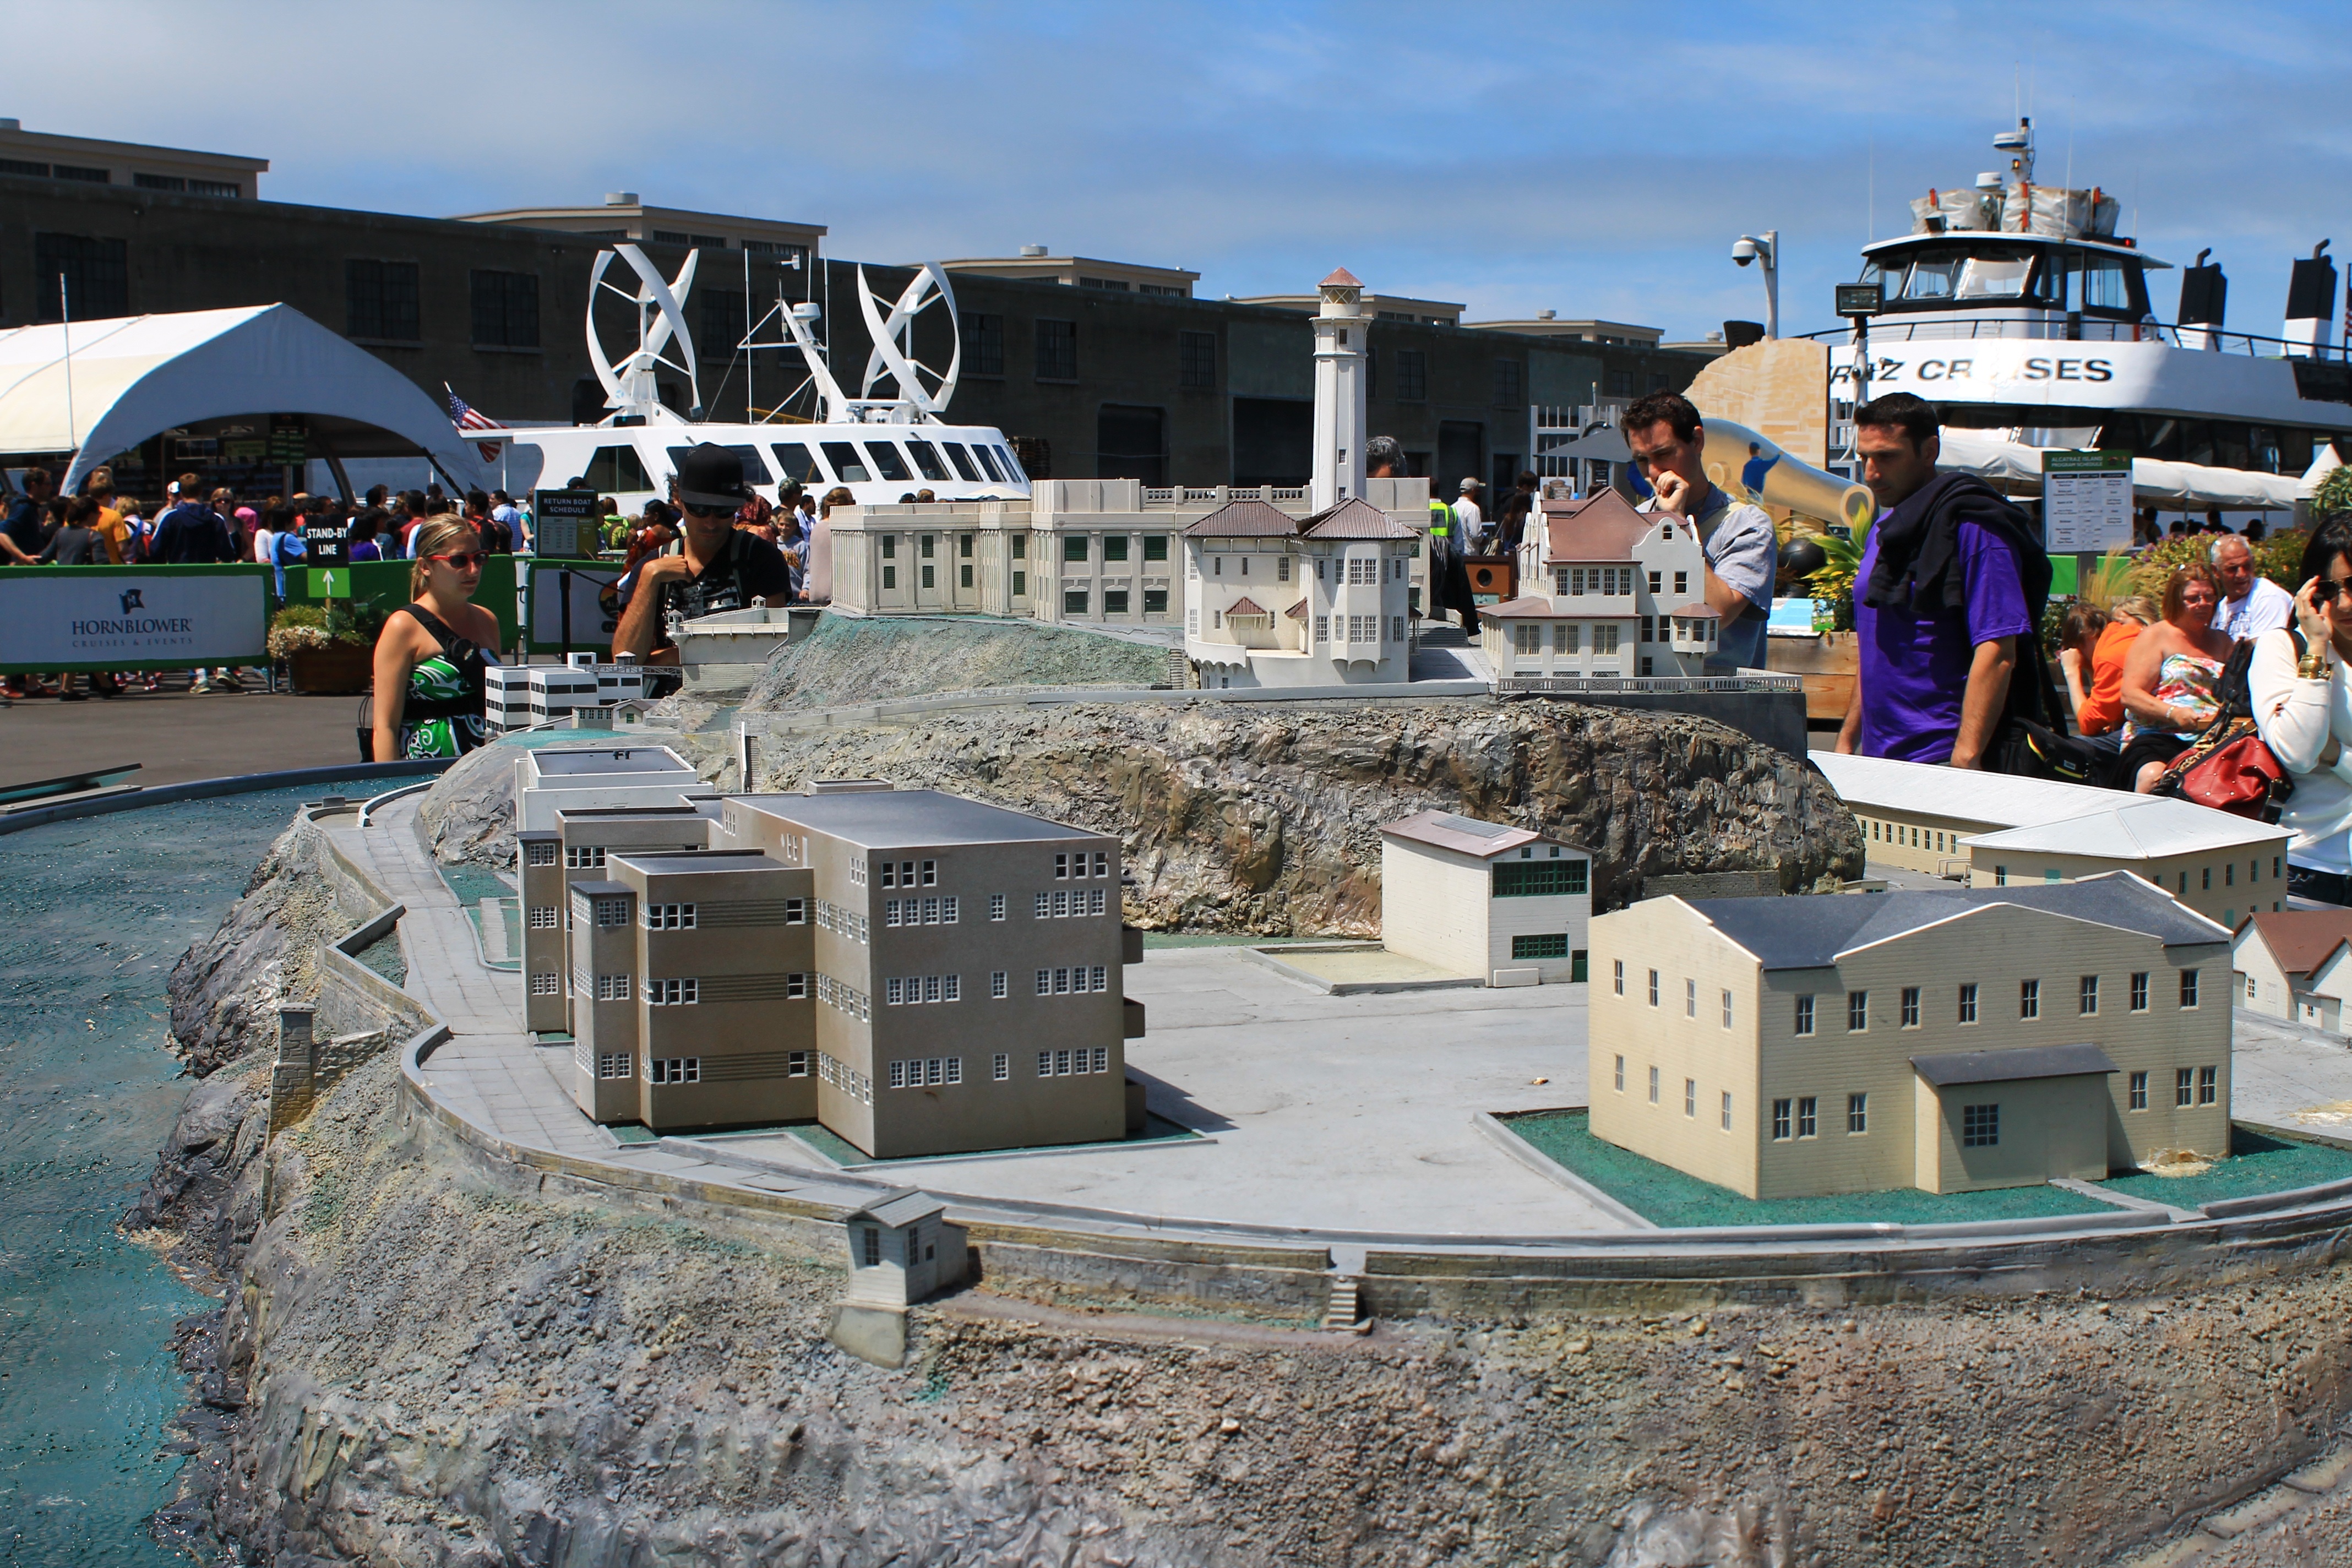
town, city, vacation, san francisco, bay, island, prison, town square, alcatraz, human settlement